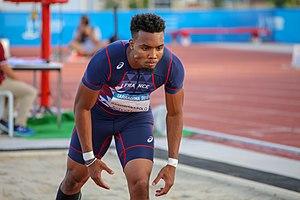
Yann Randrianasolo est un athlète français, spécialiste du saut en longueur.